Patty Schnyder

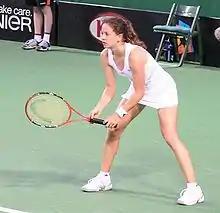
Patty Schnyder at the 2007 Australian Open

Schnyder had a mediocre year in 2007, and she lost her top-10 ranking. First, she obtained an invitation to play in the Watsons Water Champions Challenge. She reached the fourth round of the Australian Open, where she lost to Anna Chakvetadze after leading 4–1 in the first set. At the French Open, she reached the fourth round, where she had two match points against Maria Sharapova, but ended up losing 7–9 in the final set. At Wimbledon, she was beaten in the fourth round by No. 1, Justine Henin, in straight sets. At the Acura Classic in July, she reached the final, beating former No. 1 and compatriot, Martina Hingis, in three sets, and Russian Elena Dementieva, along the way, before losing to Sharapova, again in three sets. Schnyder briefly moved up due to this. However, at the US Open, she lost in the third round to the unseeded Austrian Tamira Paszek in a final-set tie-break, again wasting leads. After that, she played at the Porsche Tennis Grand Prix in Stuttgart, where she lost to Ana Ivanovic. She finished her year with a run to the Generali Ladies Linz final, beating Chakvetadze in the quarterfinals and Marion Bartoli in the semifinals, before convincingly losing in the final to Hantuchová.